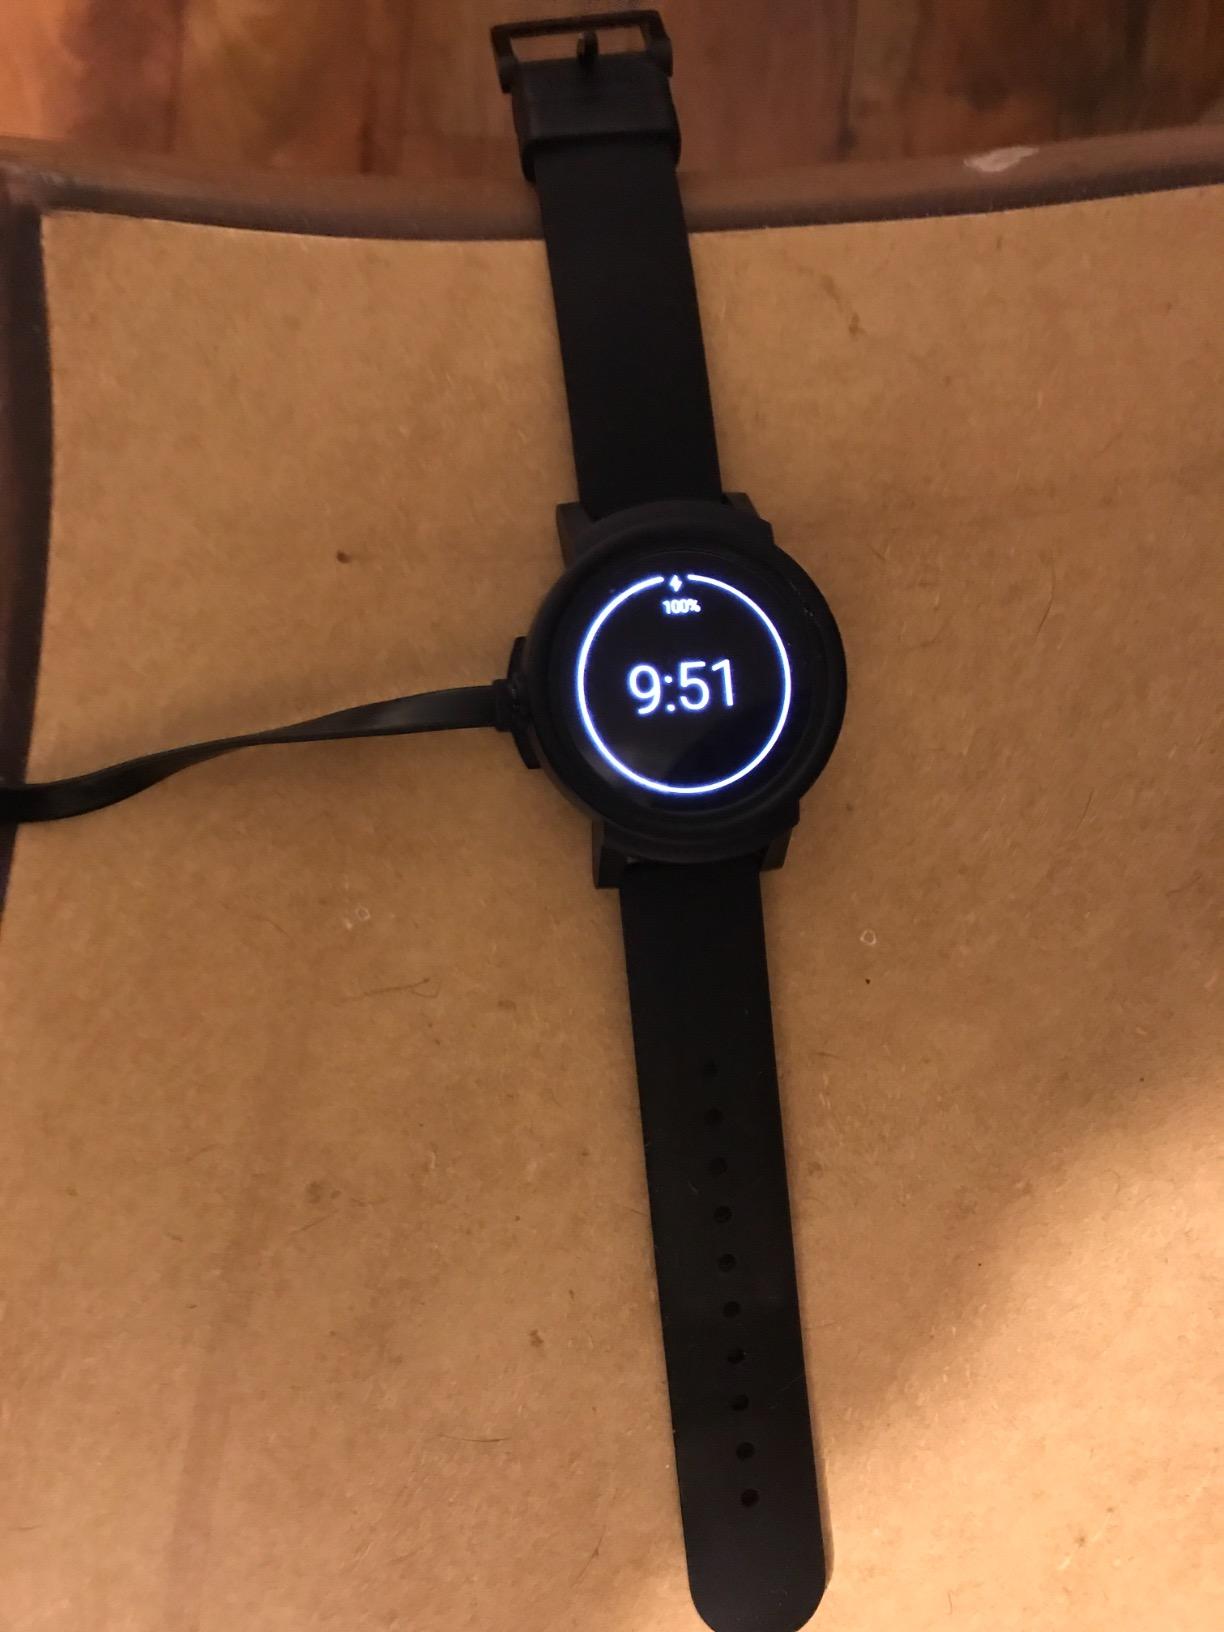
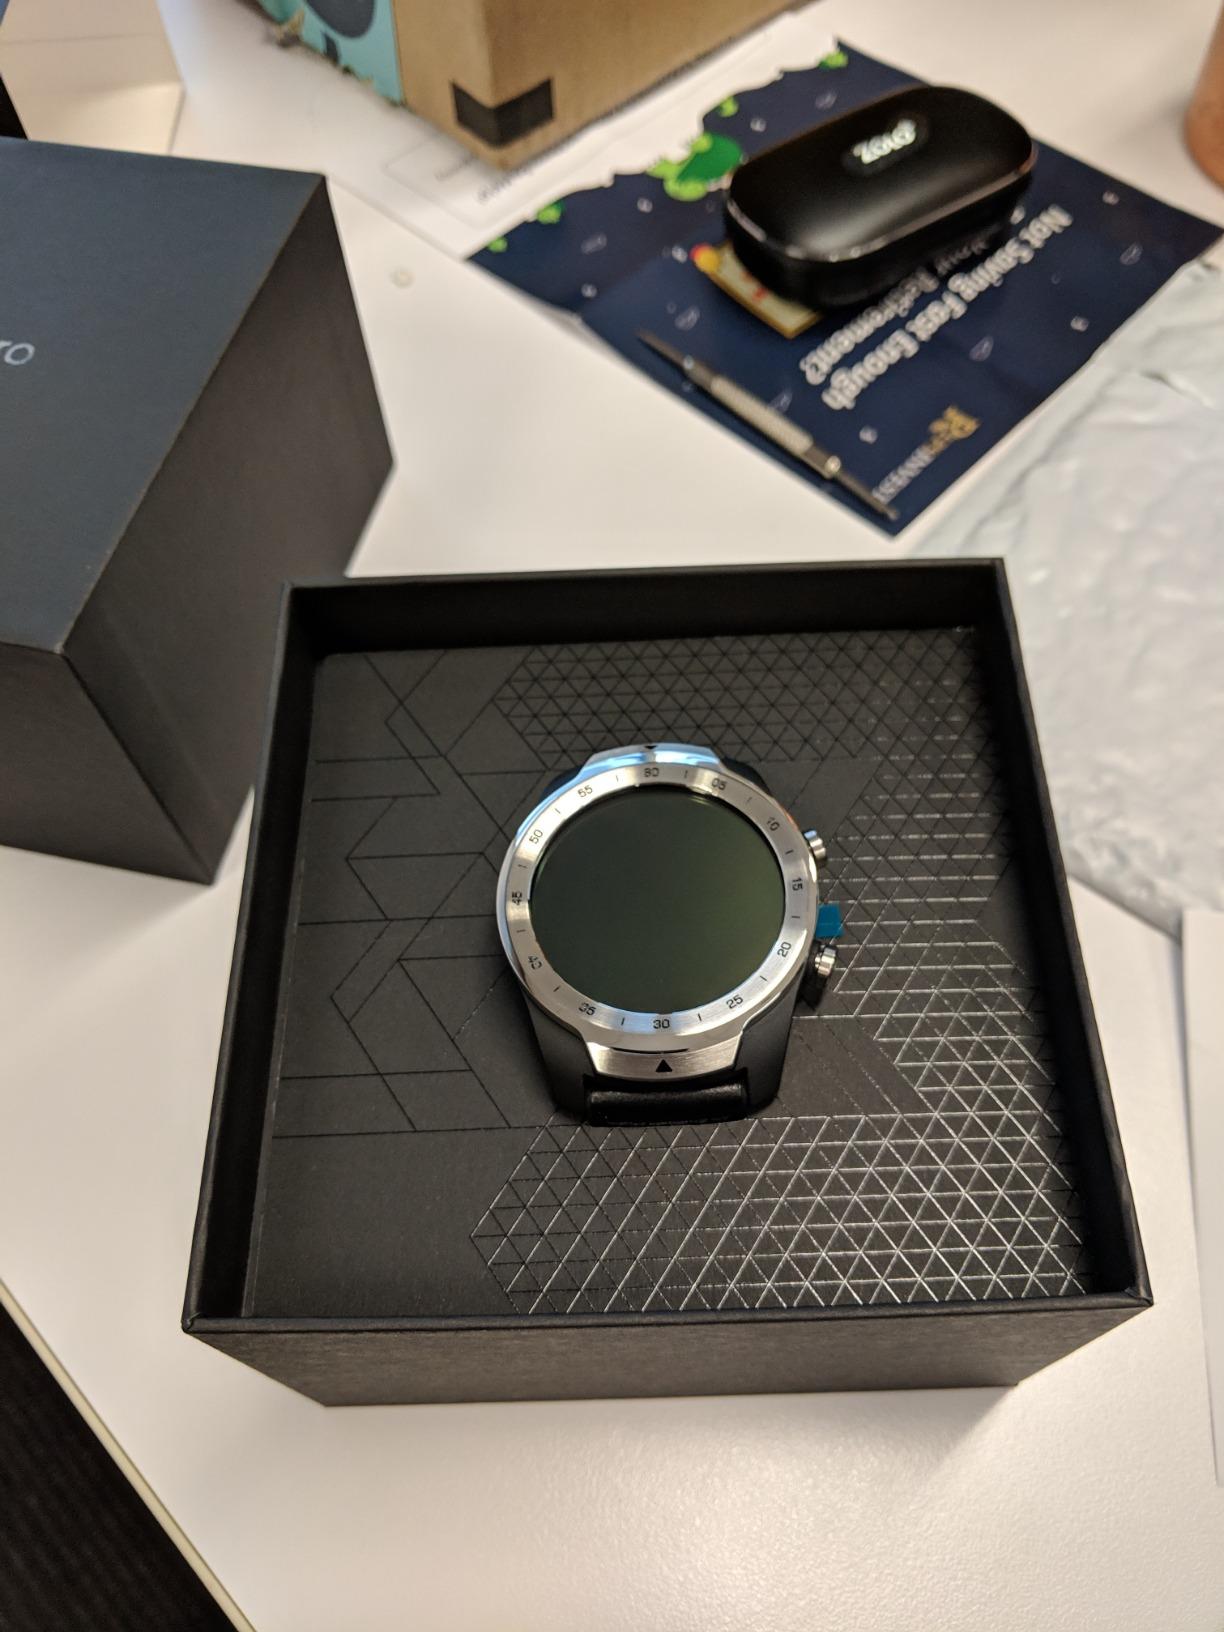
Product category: smartwatch
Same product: no